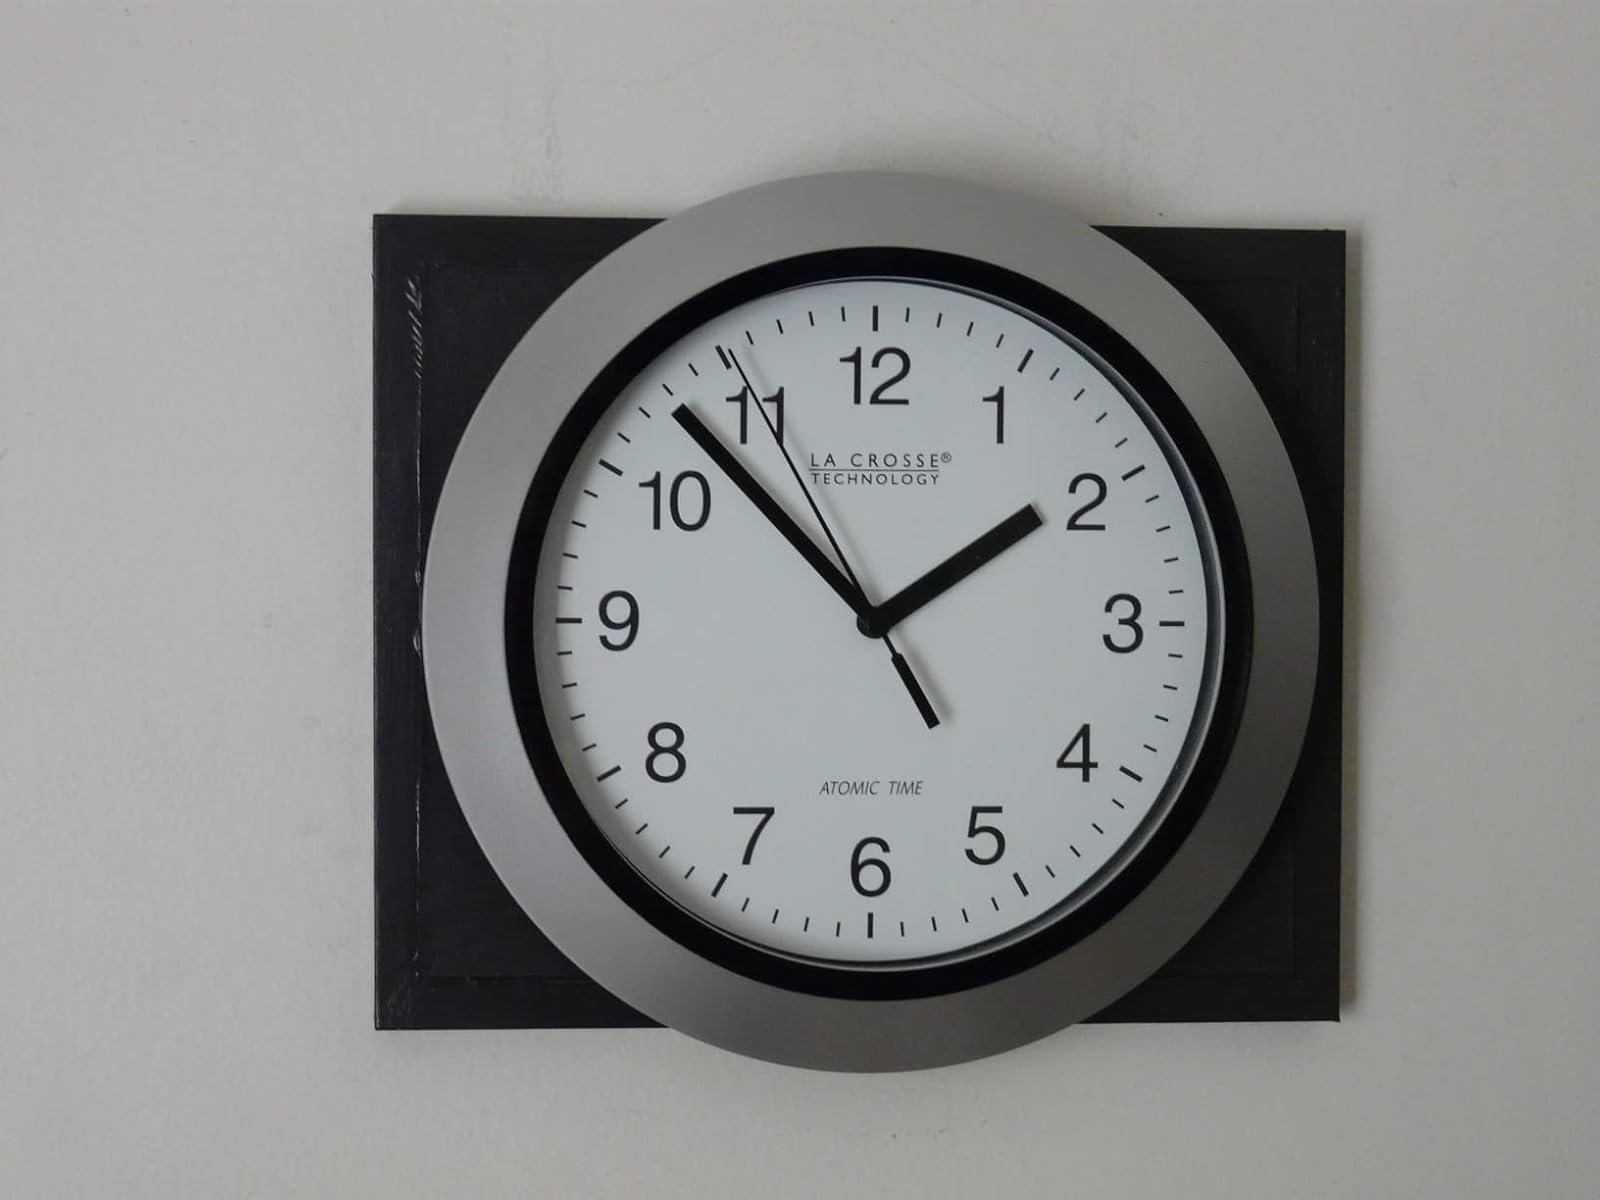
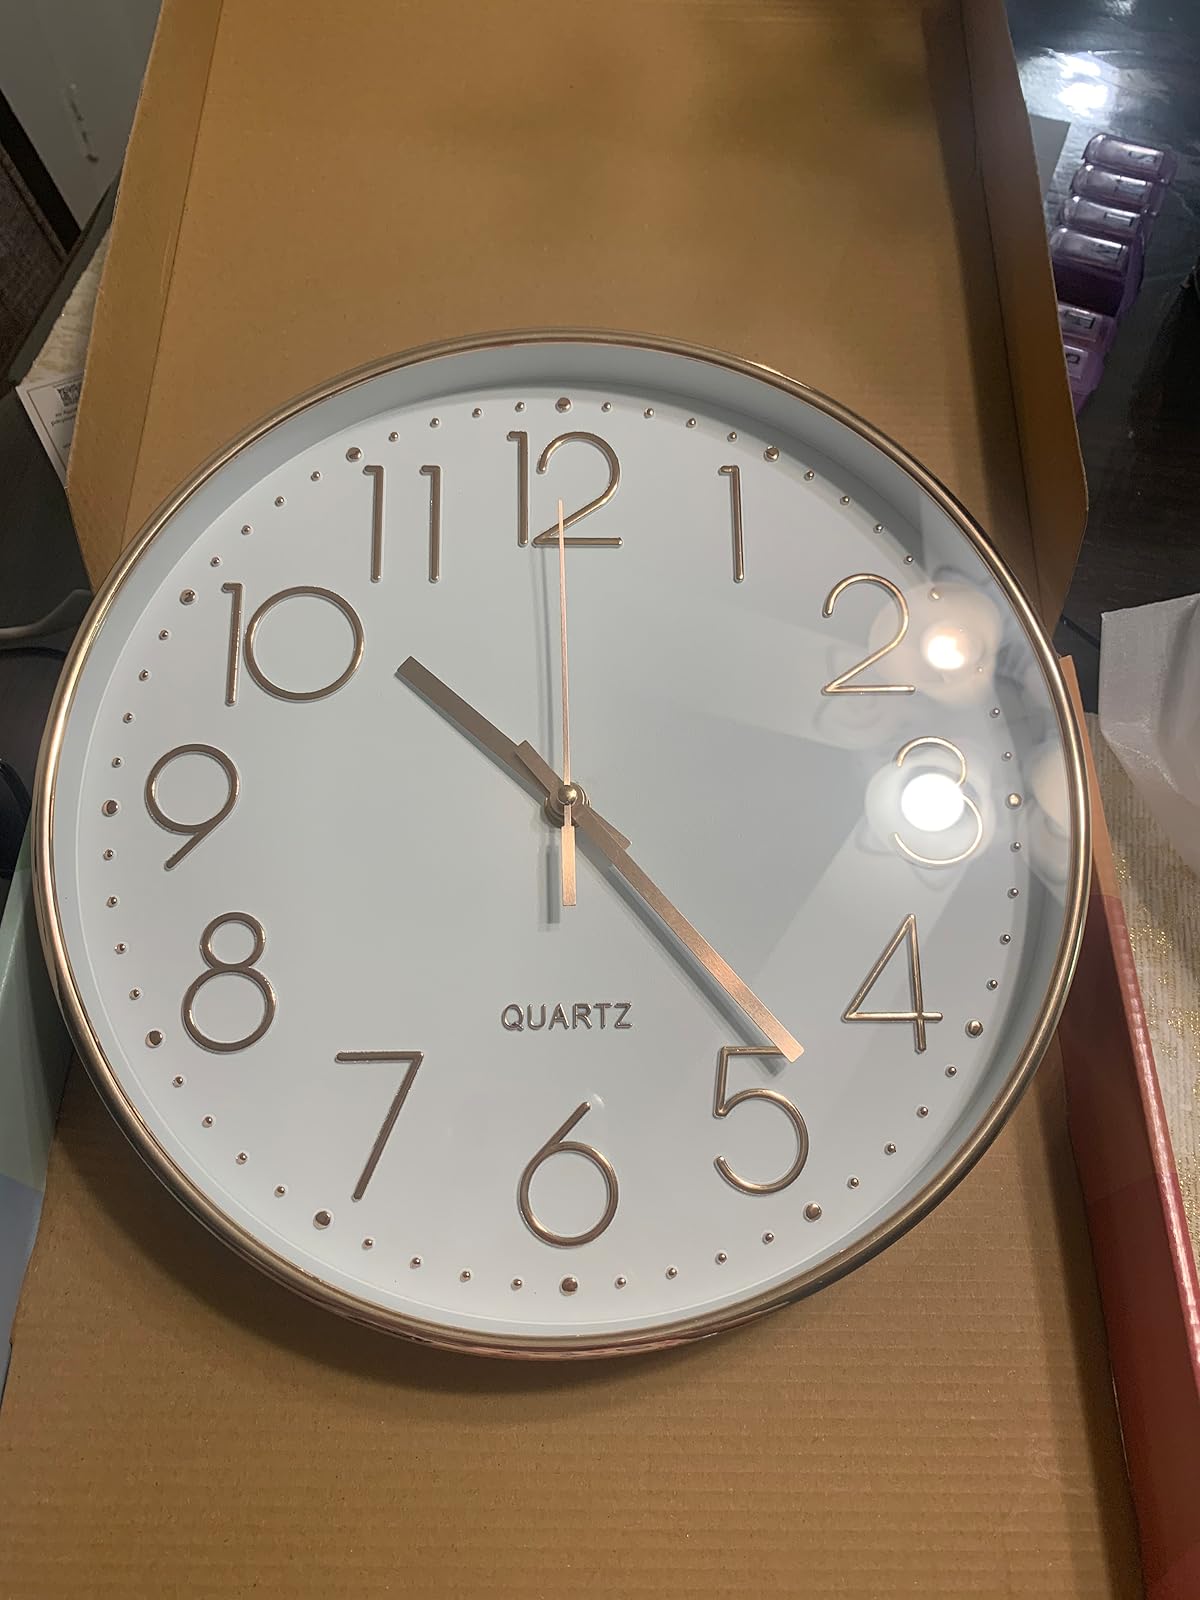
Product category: clock
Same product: no